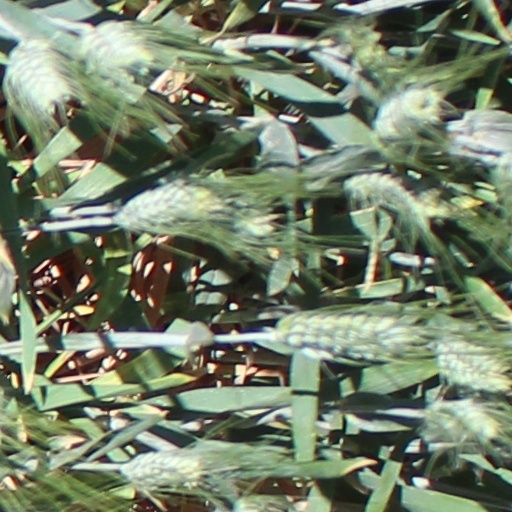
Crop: wheat